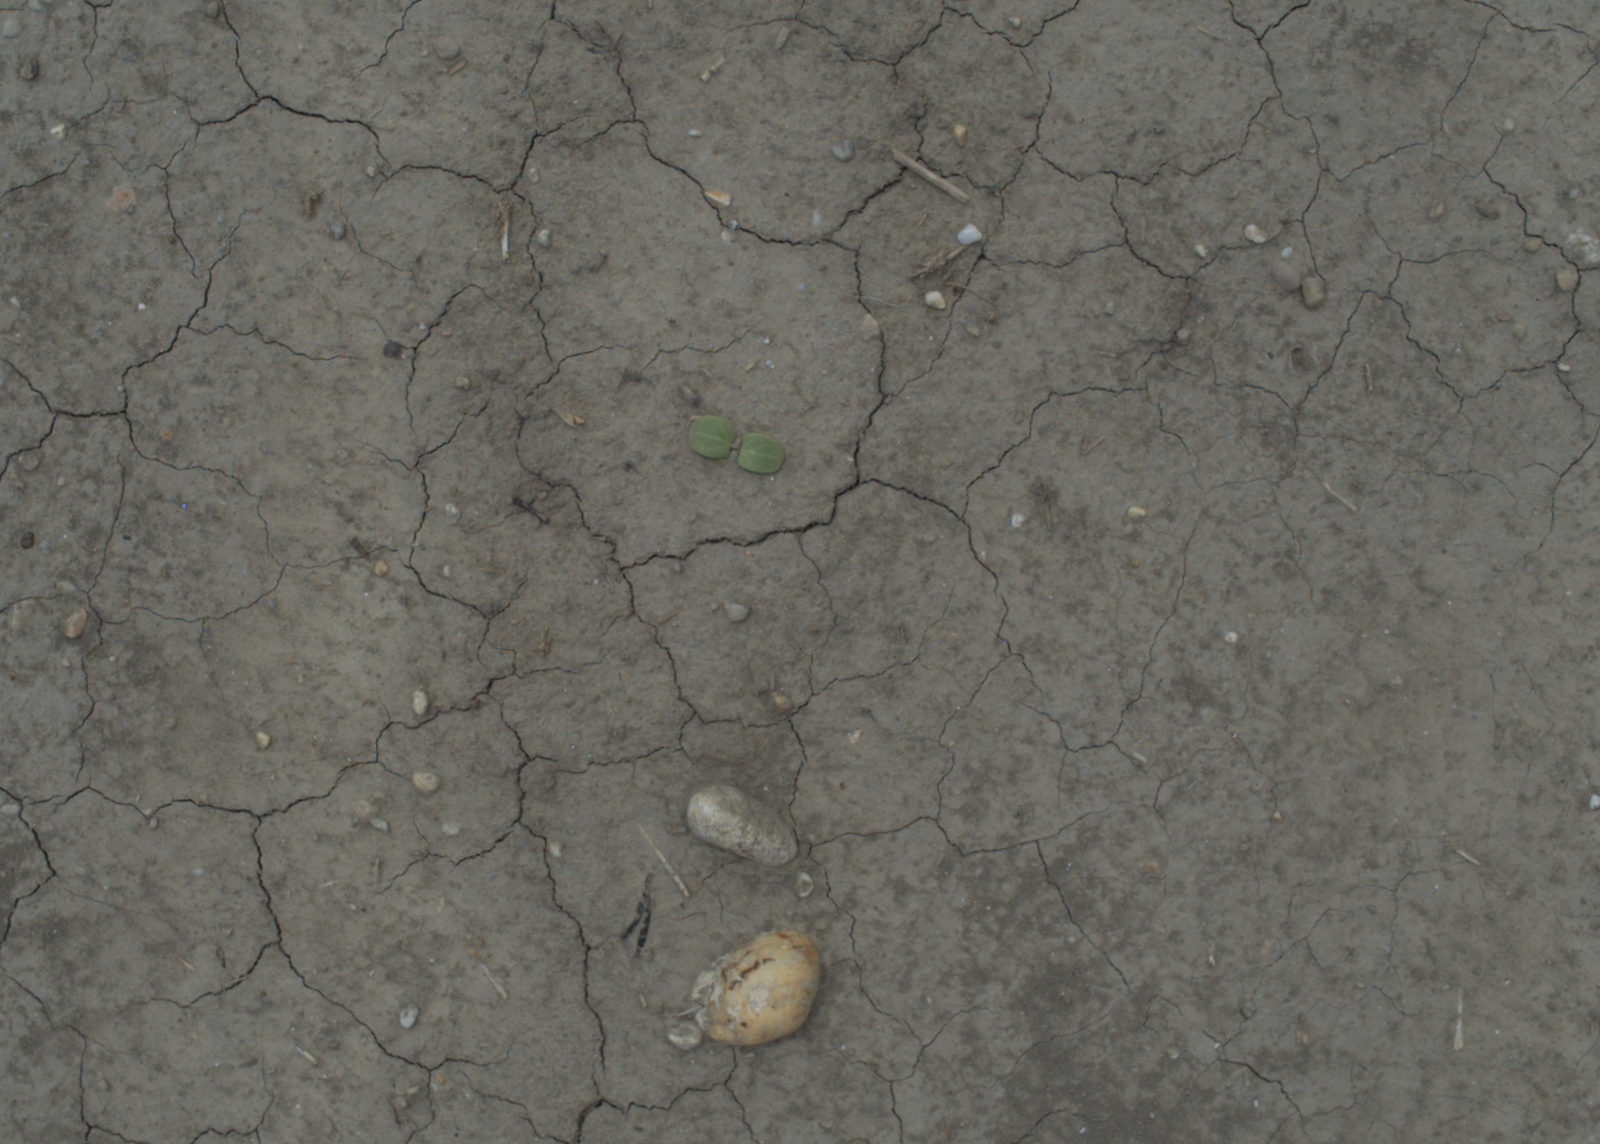
Capture date: 21.07.2021 12:35:08
Weather: mixed
Wind: medium
Seeding date: 08.06.2021
Plant canopy height (mm): 962